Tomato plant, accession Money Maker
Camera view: horizontal (90 deg, fisheye); turntable rotation: 300 degrees
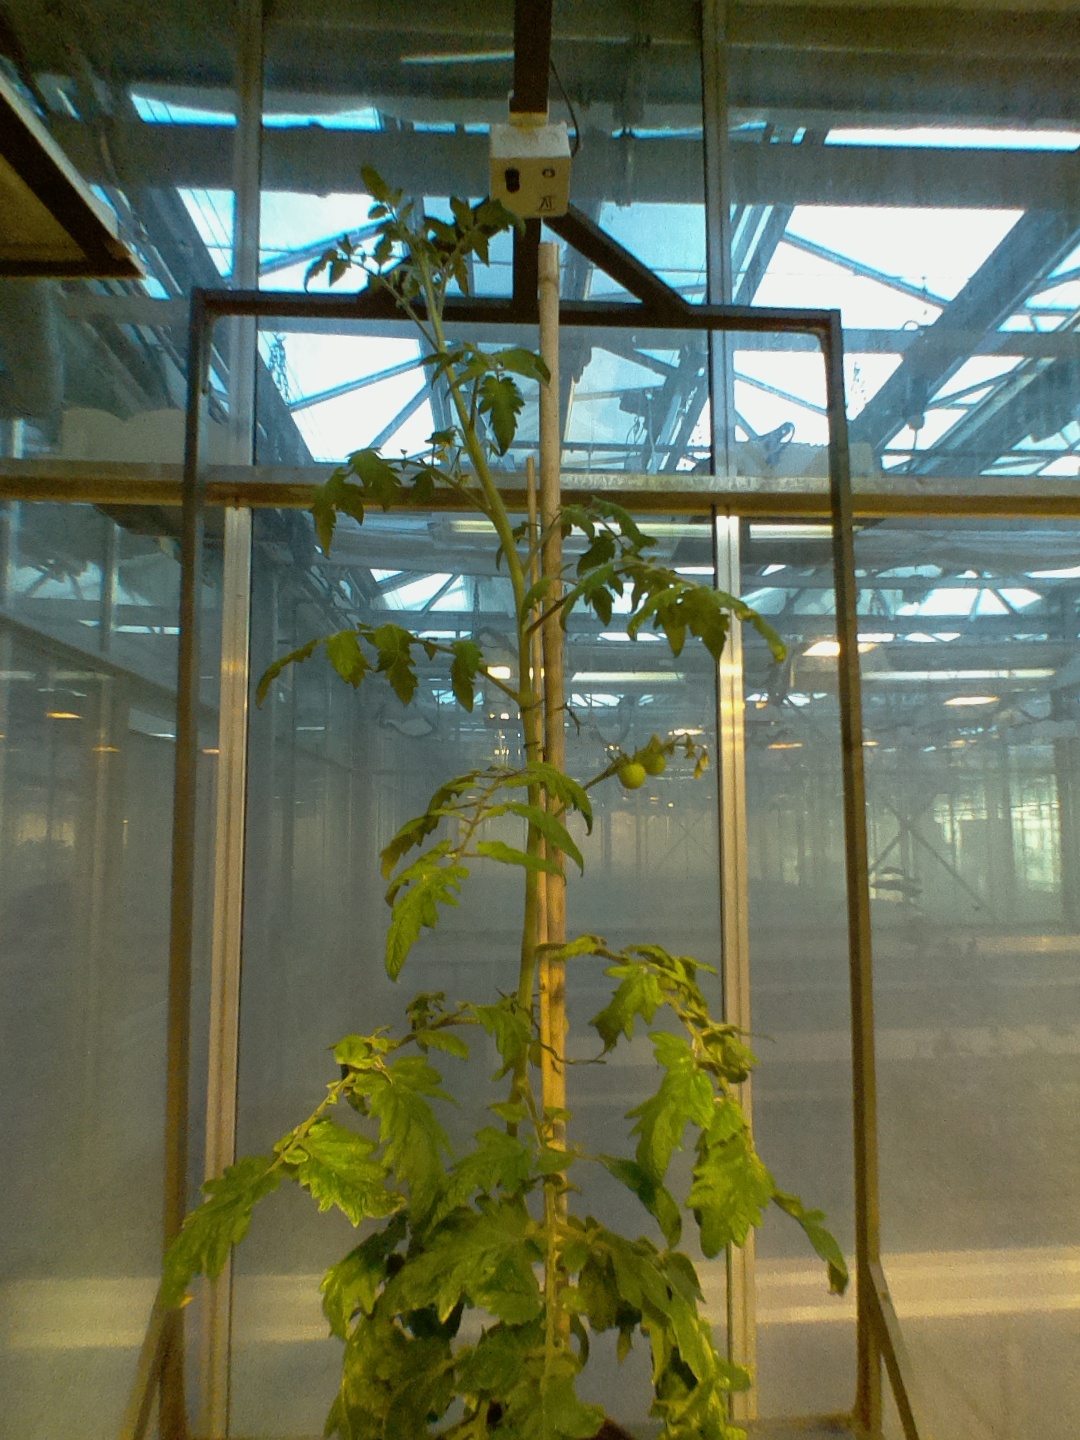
BBCH growth stage 73: 30%-40% of final fruit size